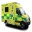
Label: ambulance